Mount Minsi

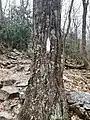
Appalachian Trail blaze on the hike to Mt. Minsi's summit

The easiest route to the summit of Minsi is by way of the Appalachian Trail, from the Lake Lenape trailhead near the town of Delaware Water Gap. The Mount Minsi fire road shares and parallels parts of the same route on the same northwest slopes. Both travel about round trip, and gain of elevation.